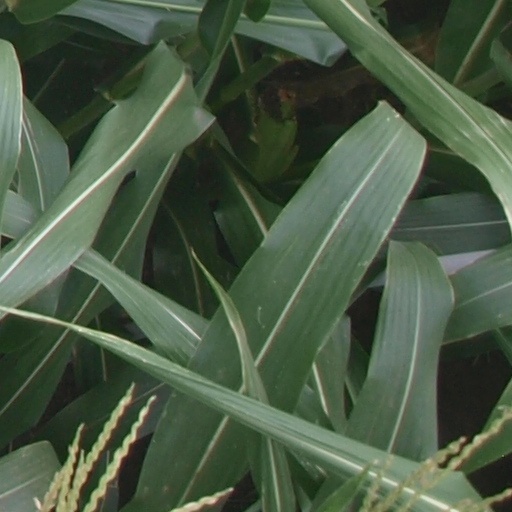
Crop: maize; corn